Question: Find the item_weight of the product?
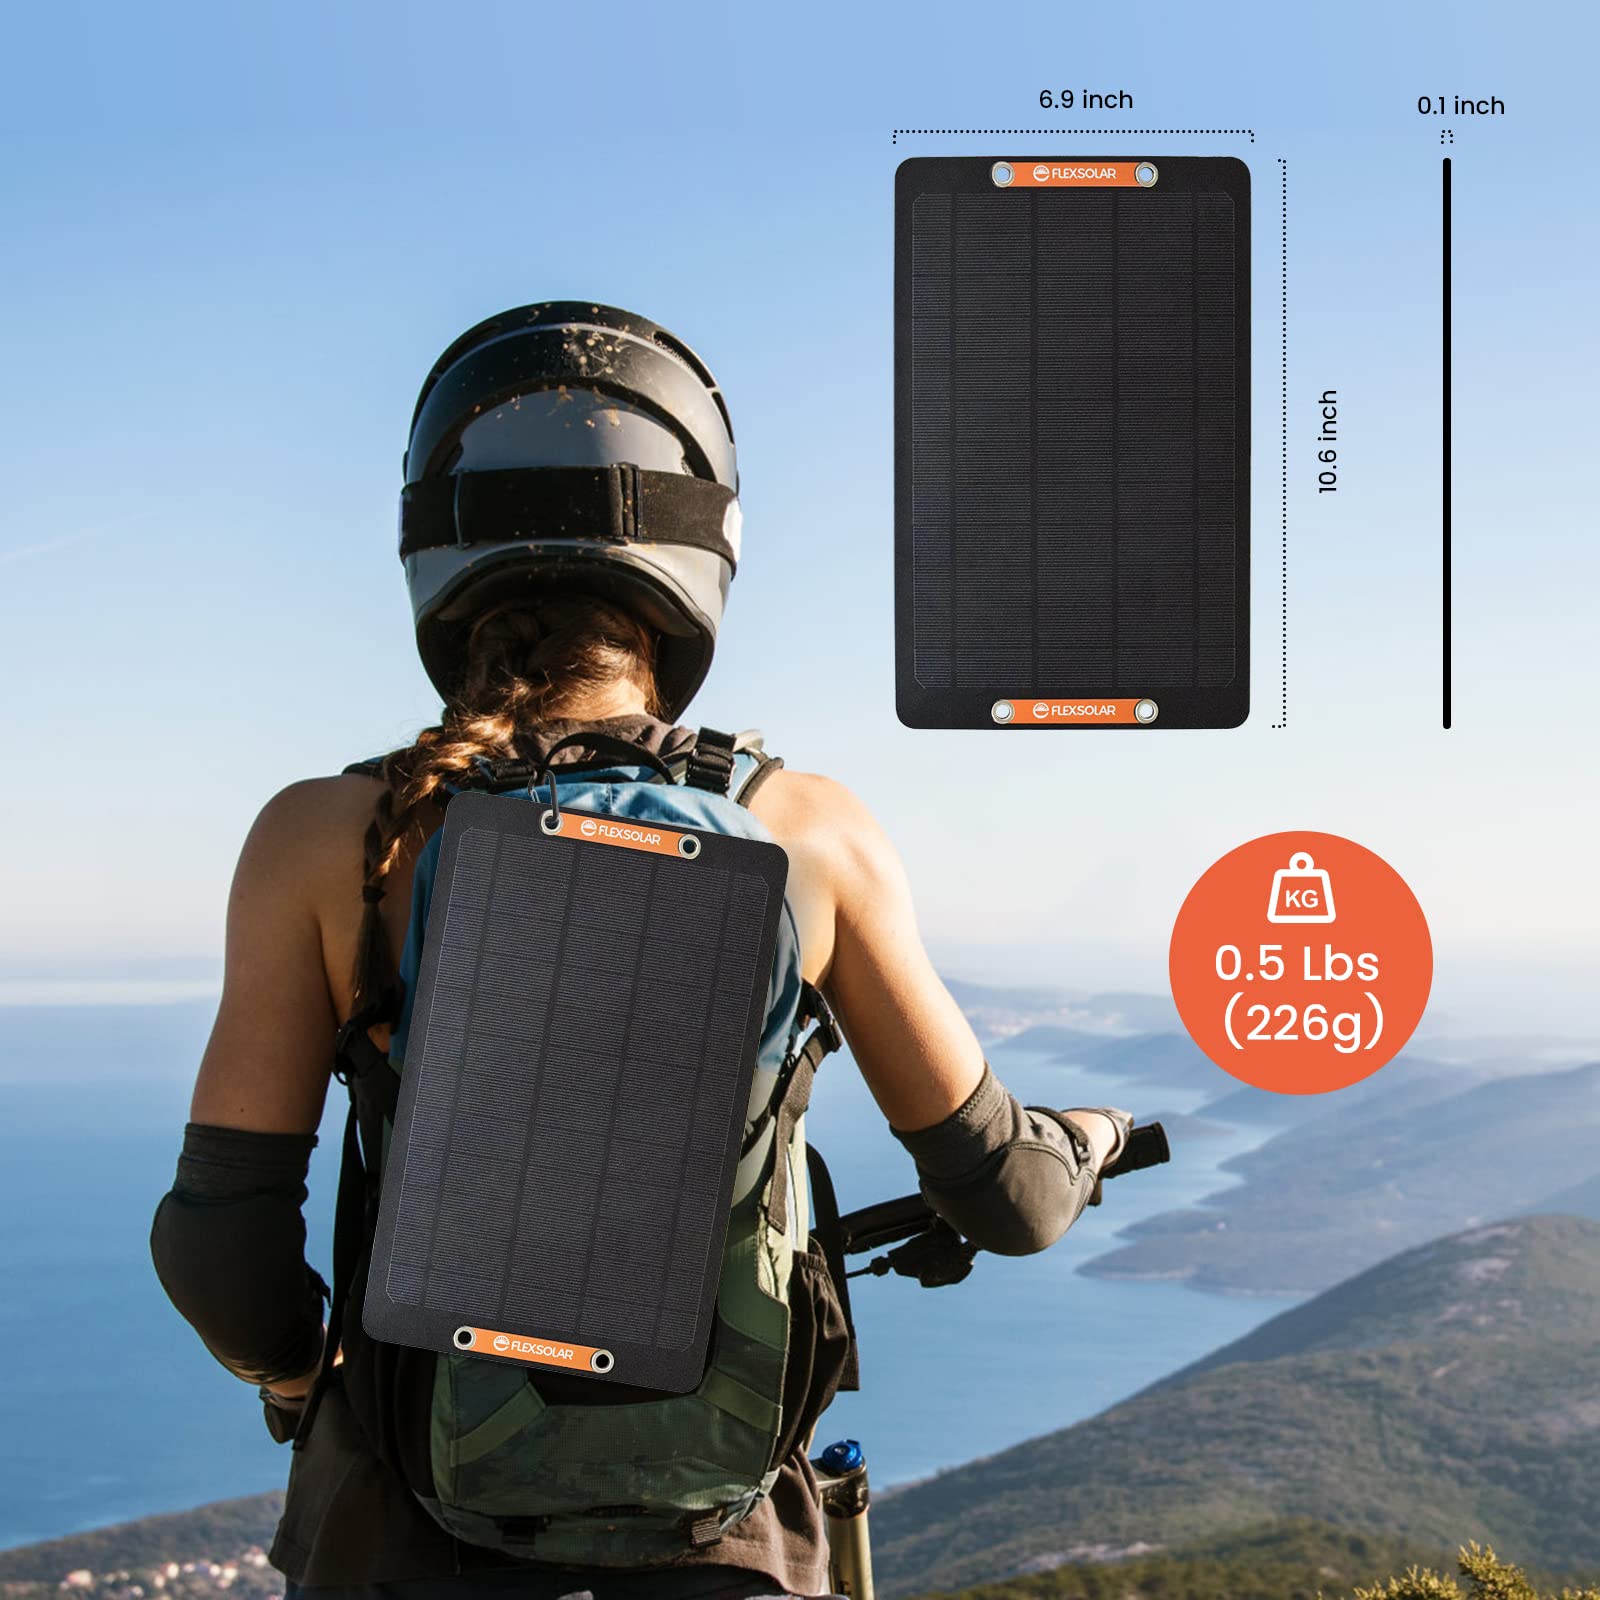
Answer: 226.0 gram